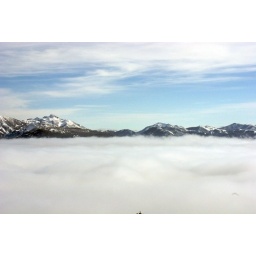
blue sky above the clouds